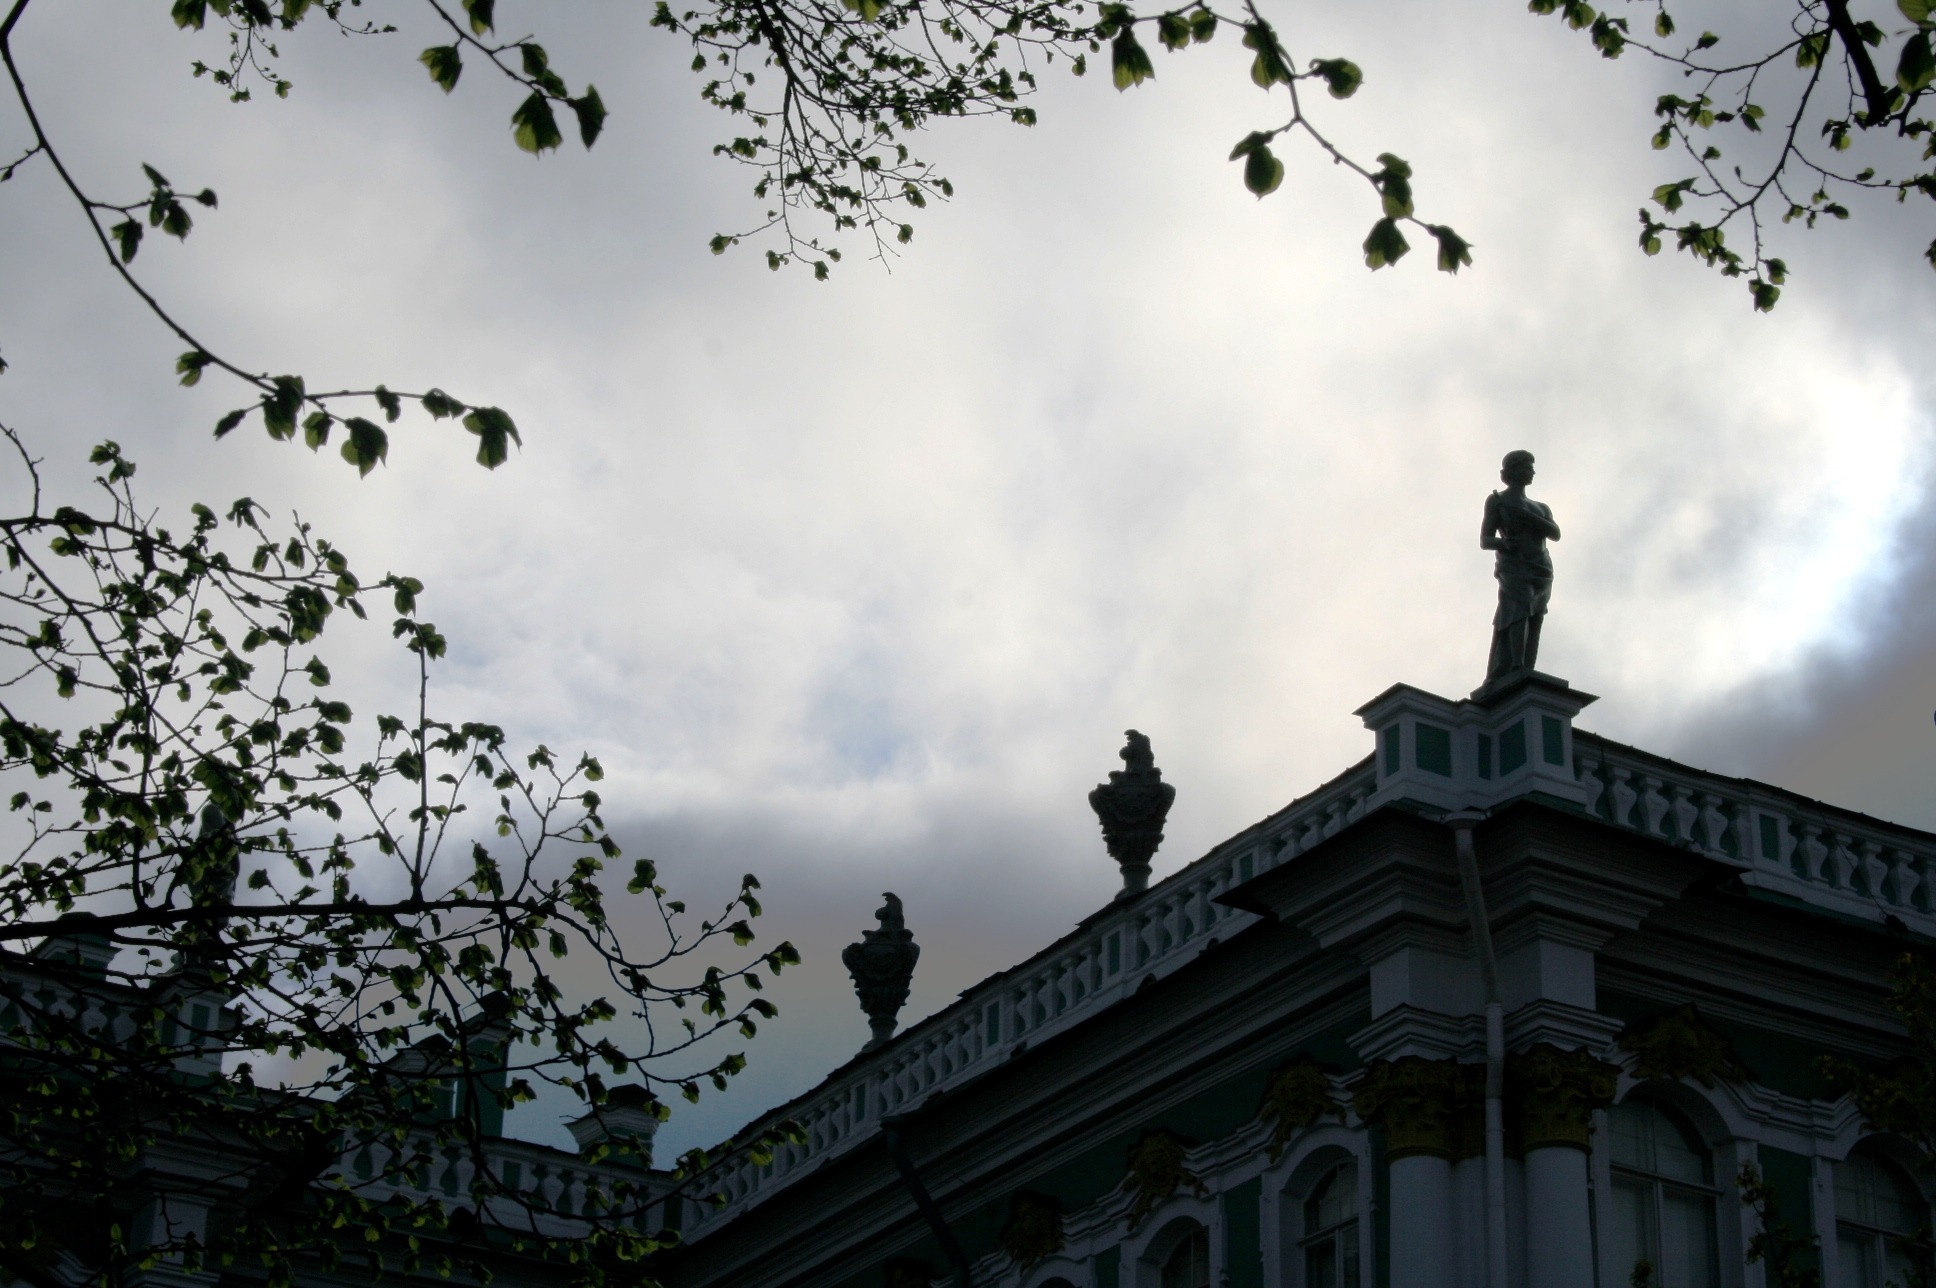
tree, sky, white, sunlight, morning, flower, building, statue, green, grey, clouds, corner, decorative, branches, historical, hermitage, cultural, winter palace